Bessemer Airport

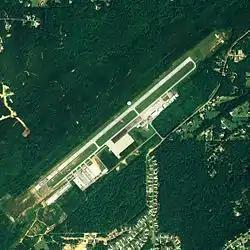
NAIP aerial image, 2006

Bessemer Airport is a city-owned public-use airport located three nautical miles (6 km) southeast of the central business district of Bessemer, a city in Jefferson County, Alabama, United States. According to the FAA's National Plan of Integrated Airport Systems for 2009–2013, it is categorized as a "reliever airport" for the Birmingham-Shuttlesworth International Airport.